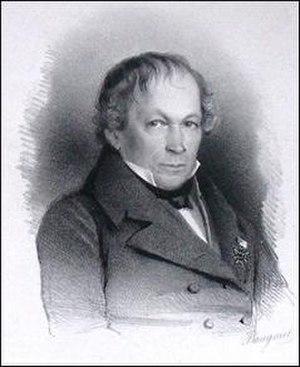
Jean-Ignace Thienpont, né le 7 octobre 1774 à Etikhove et mort le 26 septembre 1863 à Audenarde, est un magistrat et homme politique belge.